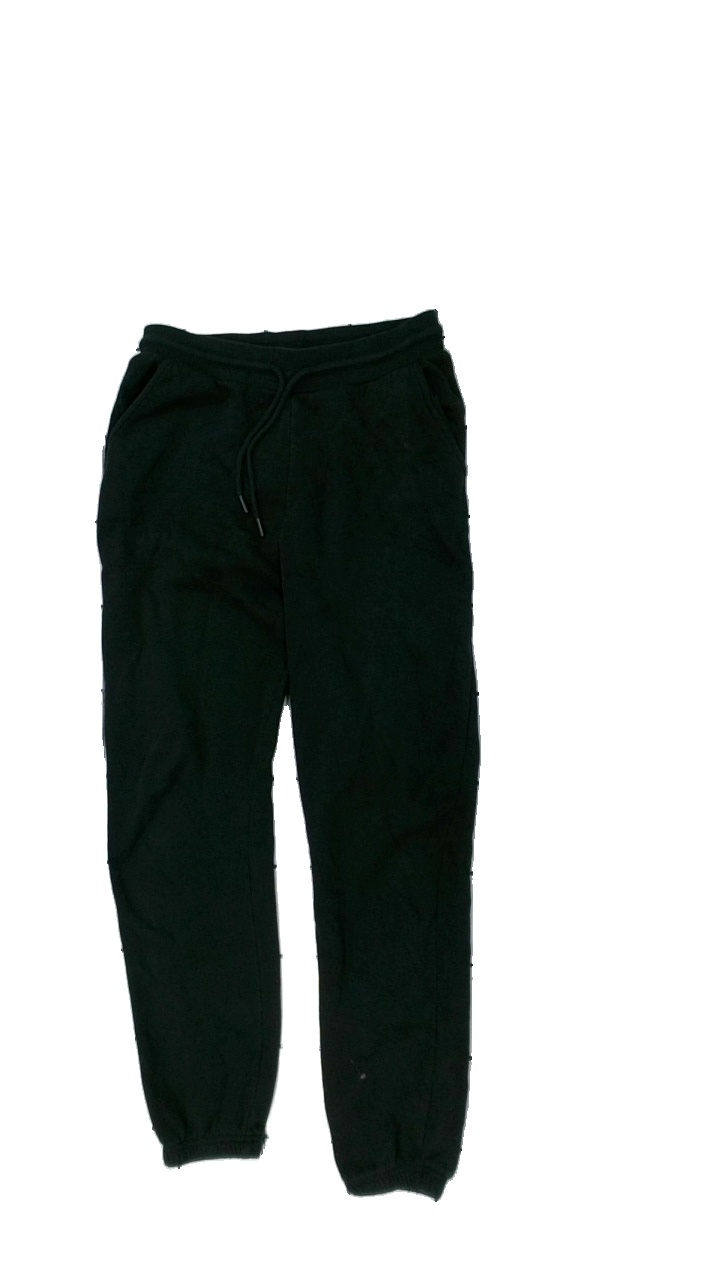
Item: Trousers (Ladies)
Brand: Fbsisters (new Yorker)
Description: svarta mjukisbyxor, nopprig över hela
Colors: Black
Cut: Regular
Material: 51% polyester 49% cotton
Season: All
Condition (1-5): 3
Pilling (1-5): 3
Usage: Export
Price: <50